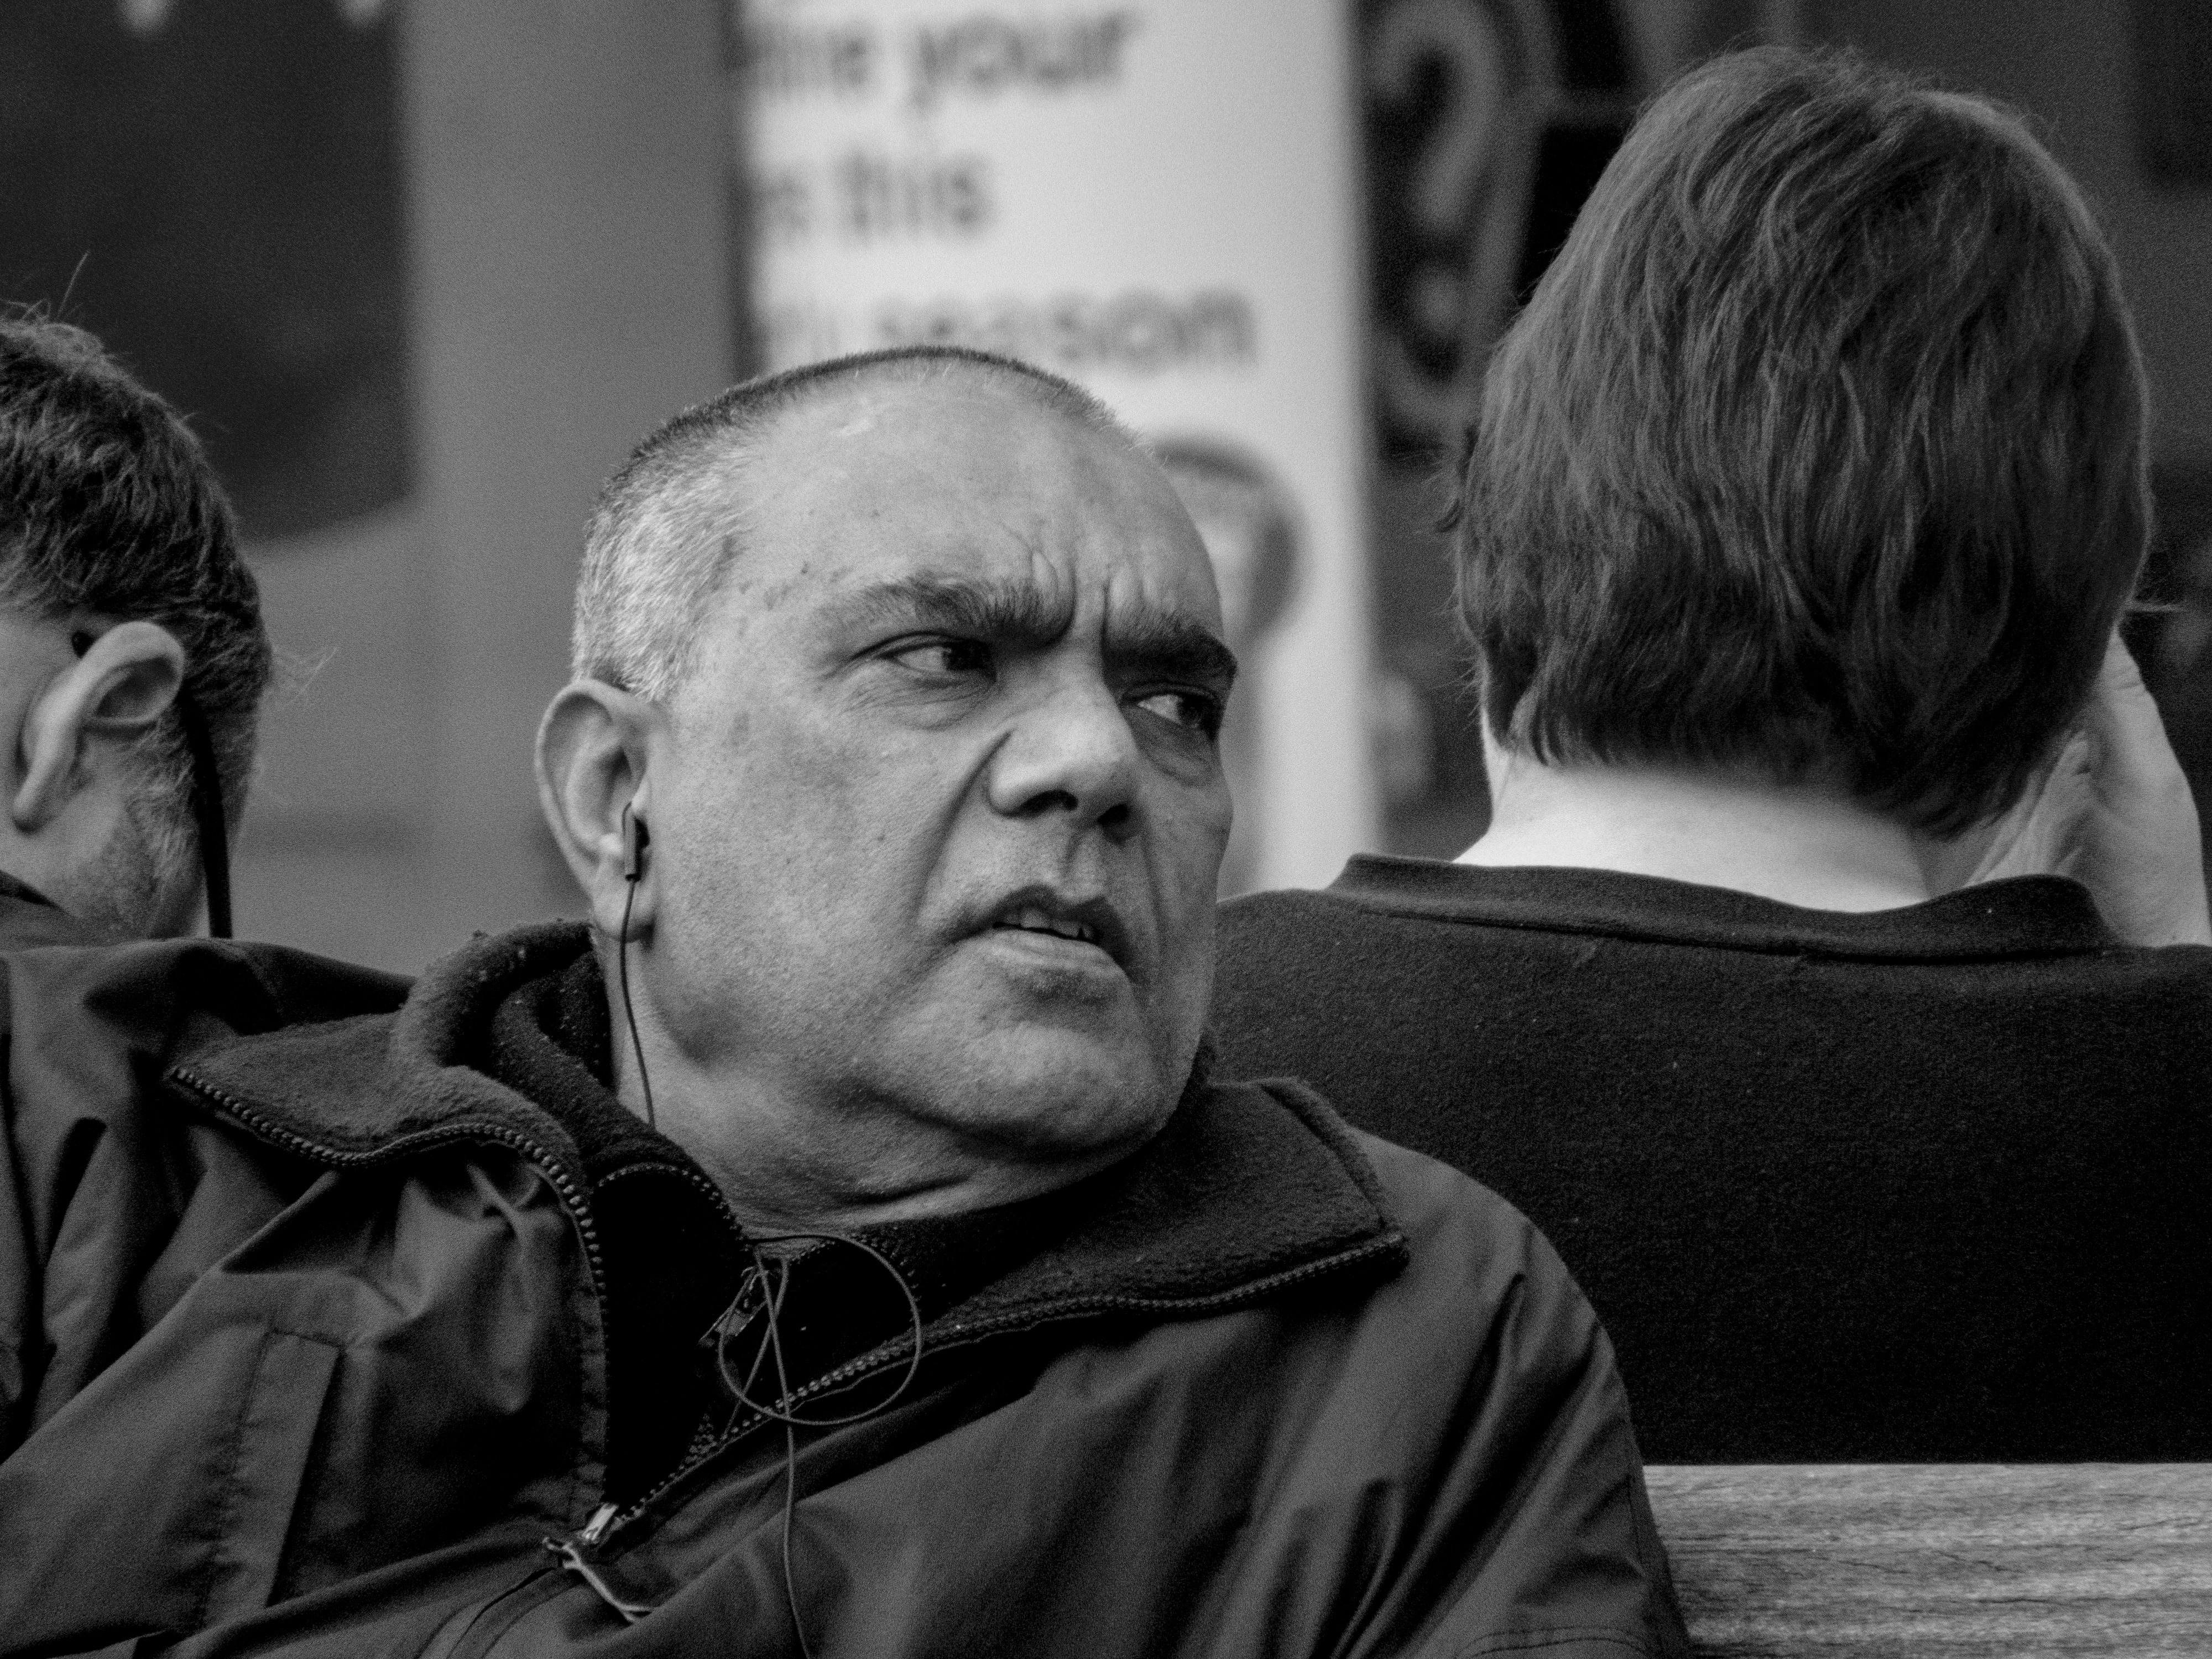
man, person, black and white, people, male, portrait, black, monochrome, conversation, uk, photograph, peterborough, monochrome photography